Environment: real
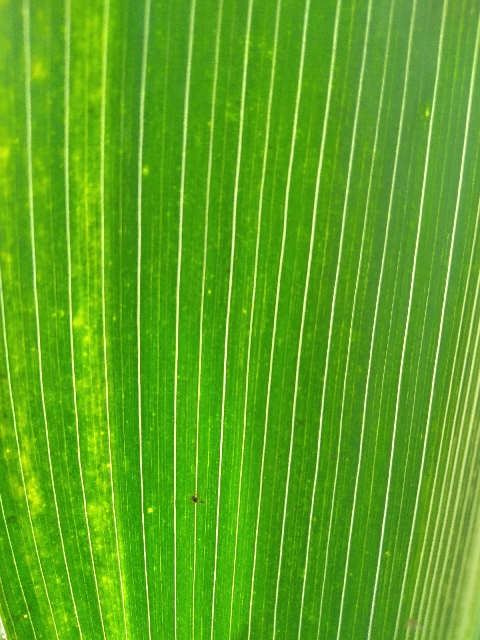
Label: lethal_necrosis